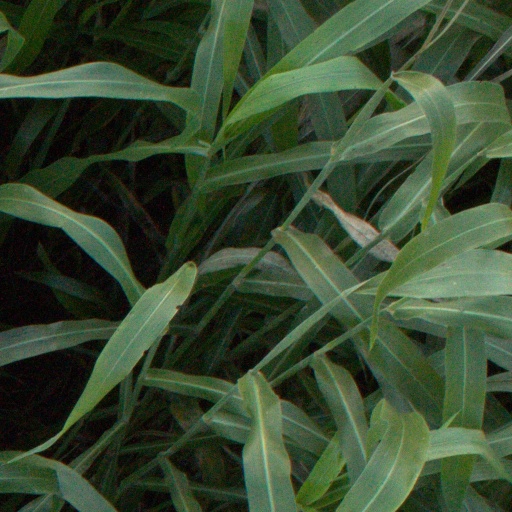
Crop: sorghum